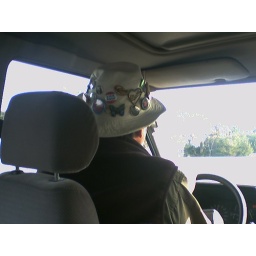
Wade and Vicki invited me along to the annual white elephant sale in Oakland on Saturday.